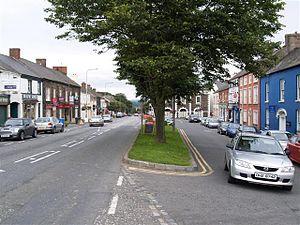
Moira est un village de 4 221 habitants dans le comté de Down en Irlande du Nord.